Zander Cannon

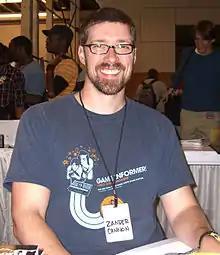
Cannon at the New York Comic Con in Manhattan, New York on October 9, 2010.

Alexander Cannon (born November 1, 1972) is an American cartoonist, known for his work on books such as "Top 10", "Smax" and "Kaijumax".